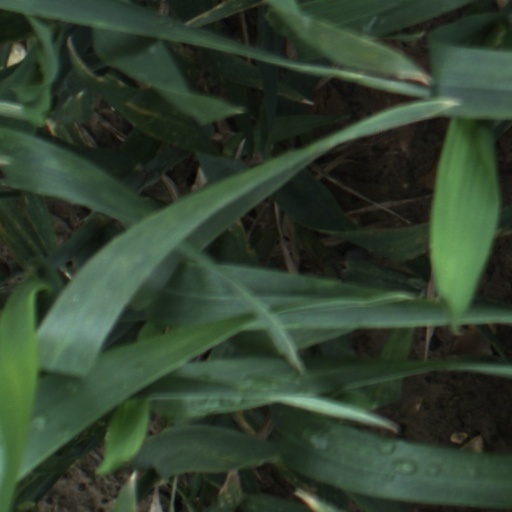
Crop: wheat